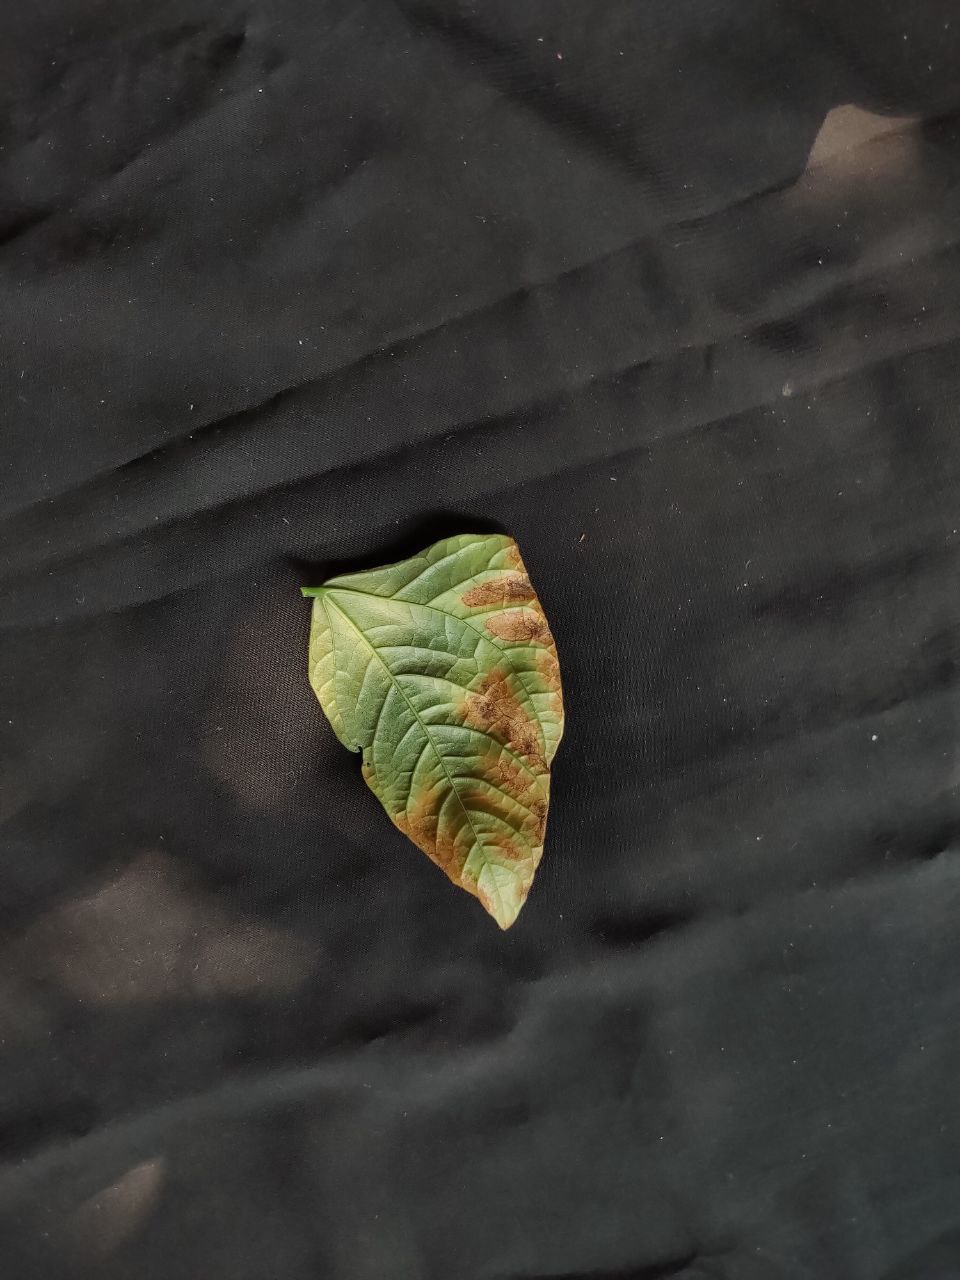
Crop: cowpea
Leaf condition: Bacterial wilt